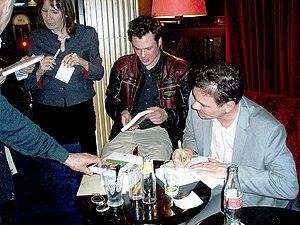
Jean-Luc Berlet, né le 14 janvier 1966 à Phalsbourg, en Alsace et mort le 16 septembre 2018 est un philosophe français.